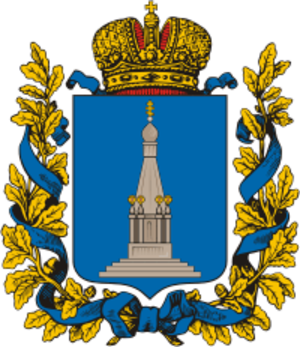
L'Ober Ost, abréviation de l'allemand Oberbefehlshaber der gesamten Deutschen Streitkräfte im Osten, est un terme allemand utilisé durant la Première Guerre mondiale. Dans la pratique, en plus de la personne responsable de son administration, ce titre désigne le personnel du haut-commandement de l'autorité militaire d'occupation de l'armée allemande chargée d'administrer une partie des territoires de l'Empire russe capturés sur le front de l'Est, entre le 6 juin 1914 et le 26 décembre 1918, ainsi que ces territoires eux-mêmes.